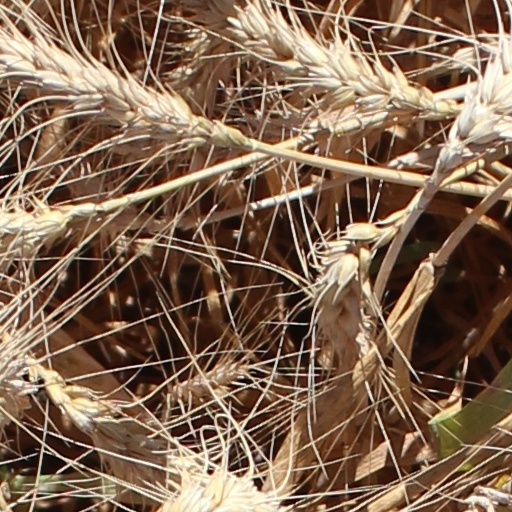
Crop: wheat